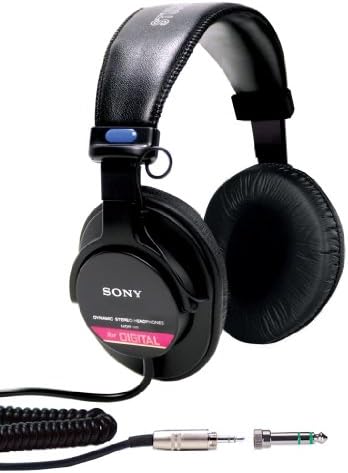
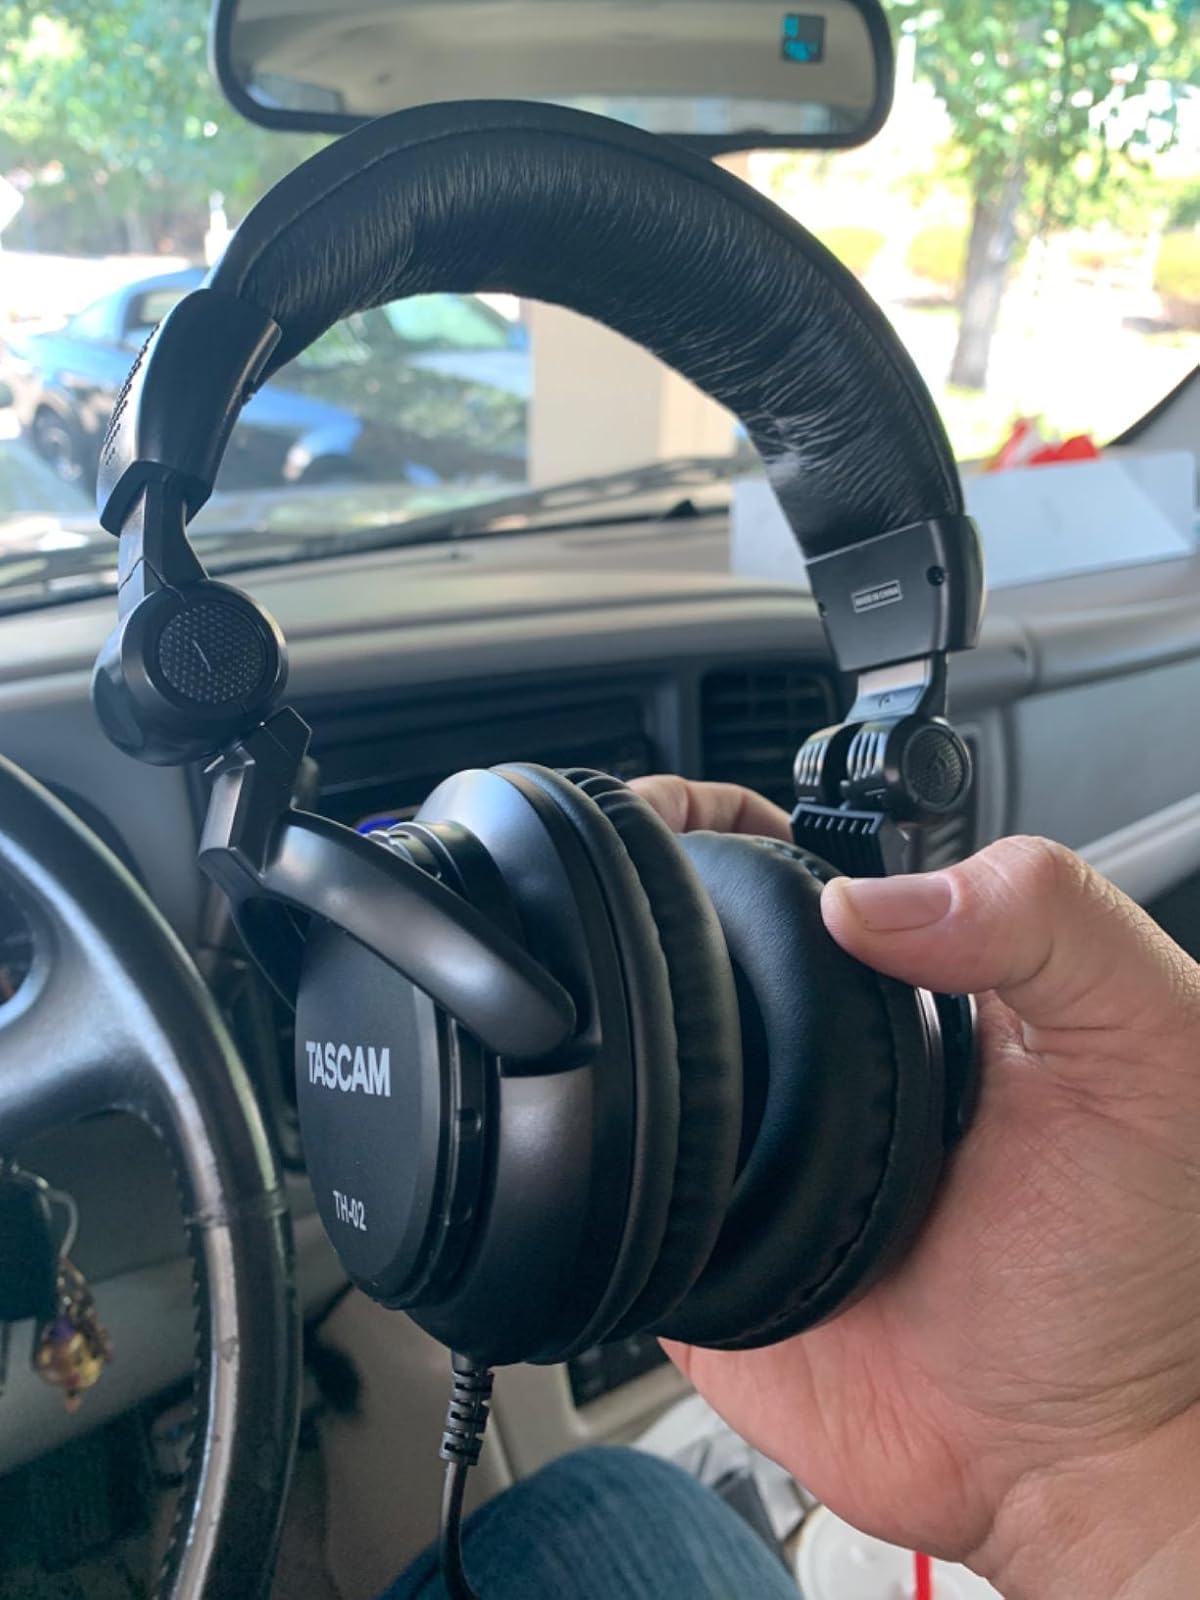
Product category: headphones
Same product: no